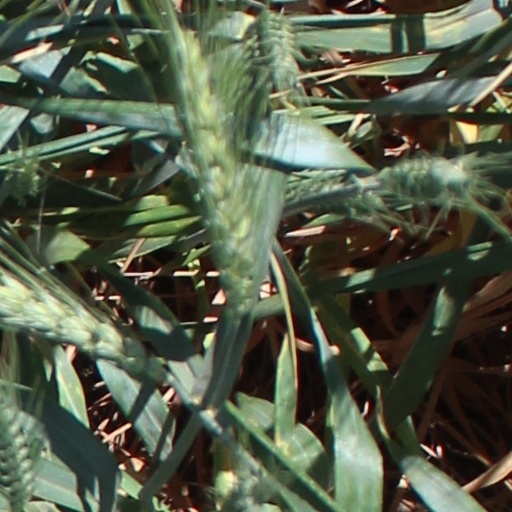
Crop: wheat